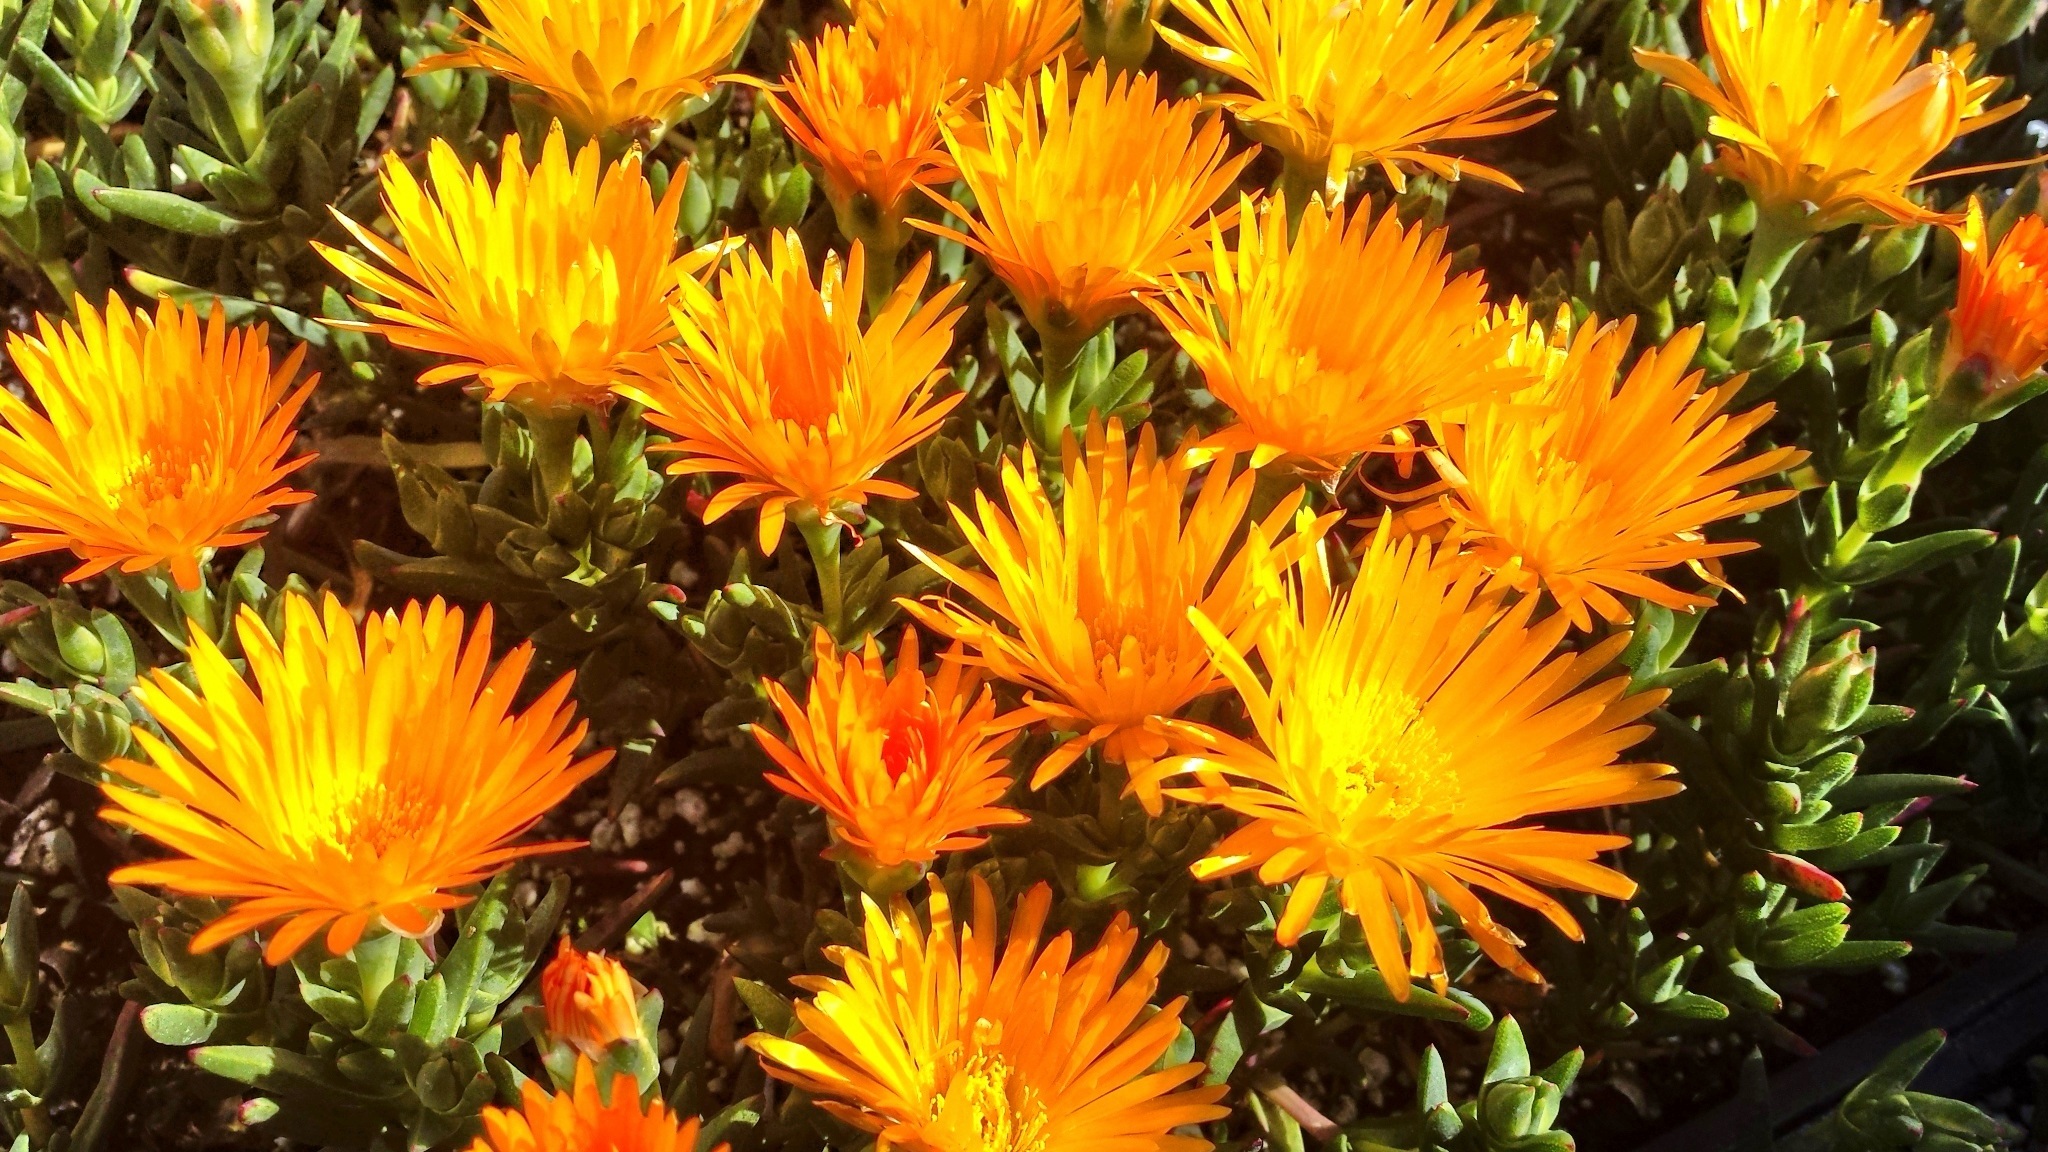
landscape, nature, grass, outdoor, blossom, plant, sun, field, farm, meadow, sunlight, leaf, flower, petal, summer, floral, decoration, orange, spring, green, herb, color, grow, natural, fresh, botany, blooming, colorful, yellow, garden, flora, season, botanical, freshness, wildflower, flowers, bright, day, easter, chrysanthemum, flowering plant, daisy family, calendula, annual plant, land plant, chrysanths, ice plant family, dorotheanthus bellidiformis, blanket flowers